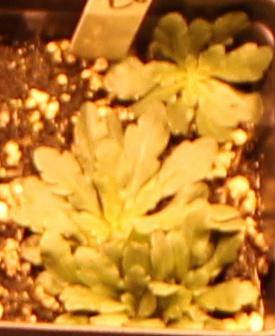
Label: Horseweed